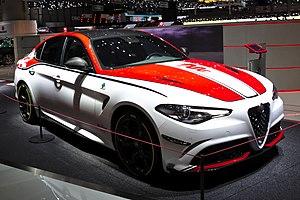
L'édition 2019 du salon international de l'automobile de Genève est un salon automobile annuel qui se tient du 7 au 17 mars 2019 à Genève. Il s'agit de la 89ᵉ édition internationale de ce salon organisé pour la première fois en 1905.